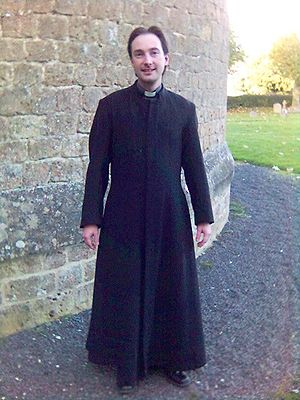
Præst
Engelsk præst.
Præst af græsk: presbytos, der betyder 'ældre', var betegnelsen for en menighedsforstander i oldkirken. I vore dage betegner præsten en religiøs embedsmand, hvis opgave er at lede en religions gudstjenester og forrette dens riter, bønner og religiøse ceremonier og ritualer. Præster eller præstelignende embeder findes i størstedelen af verdens religioner. En dansk præst blev tidligere tiltalt med tiltaleformen ærværdighed.